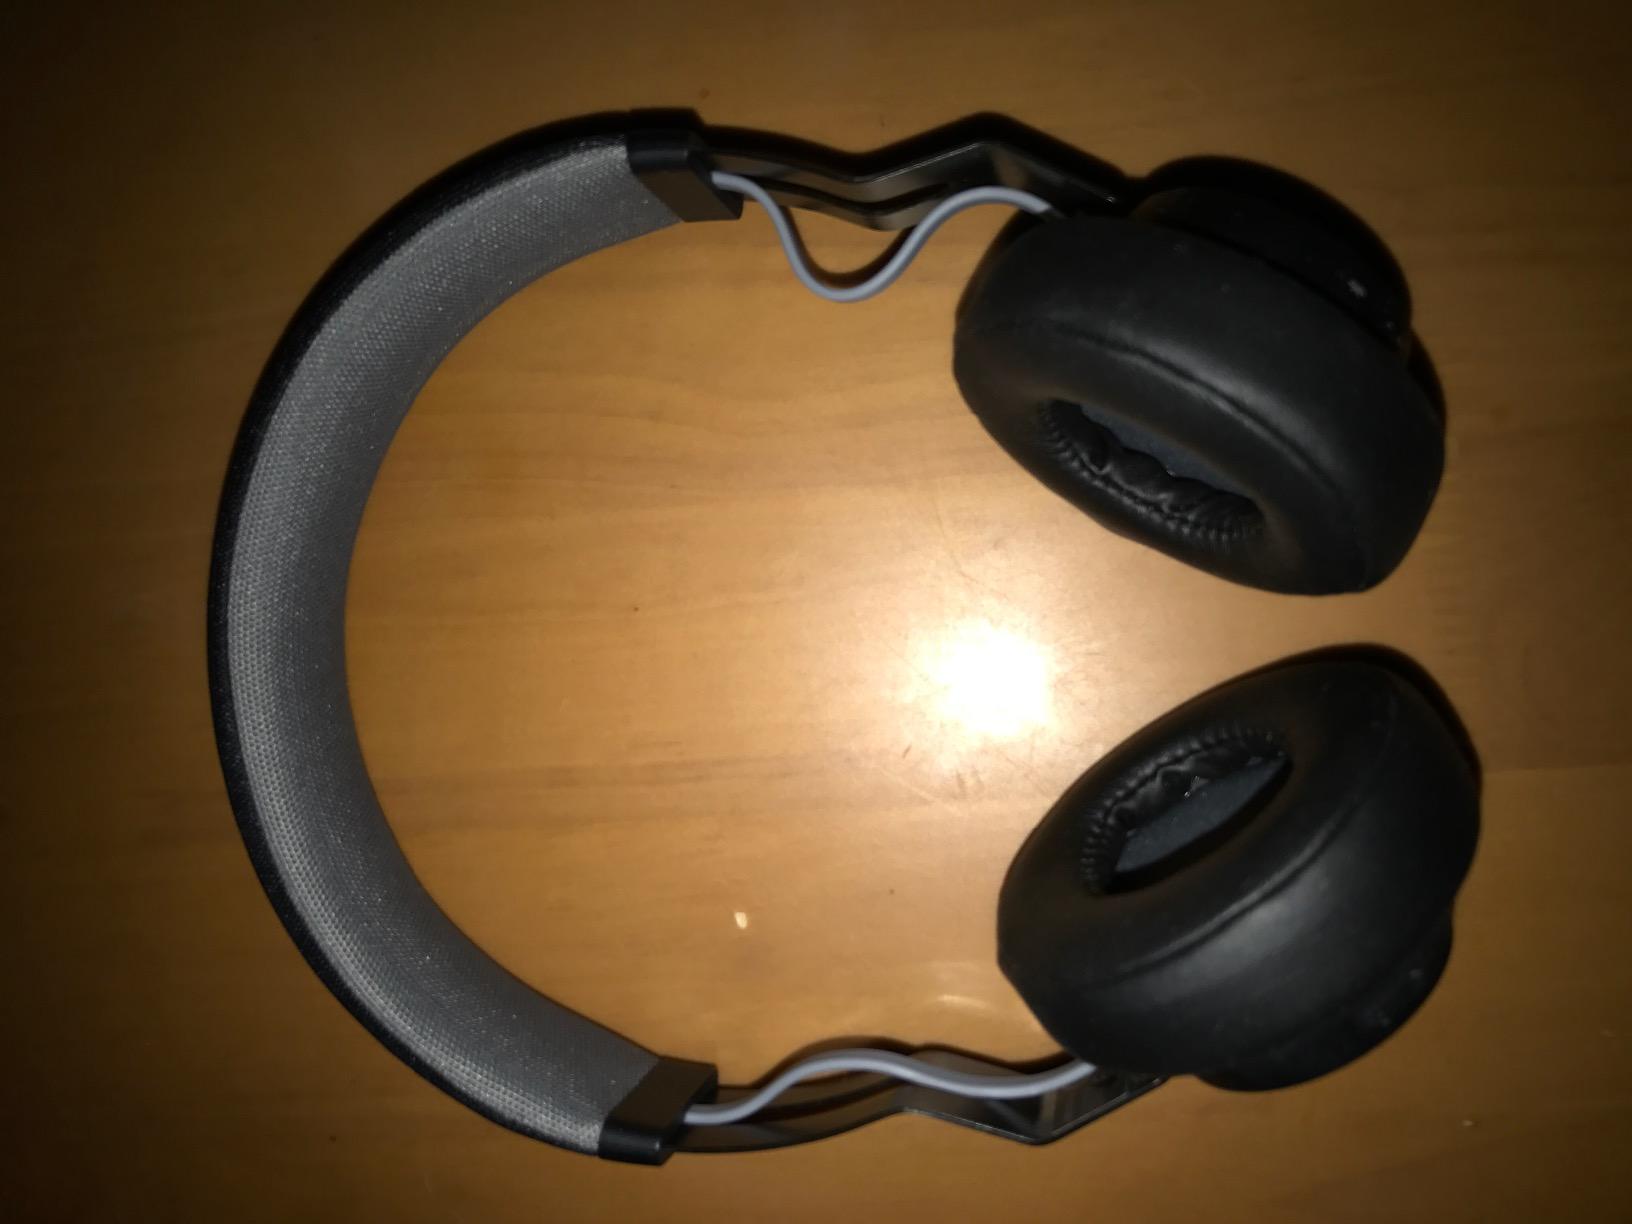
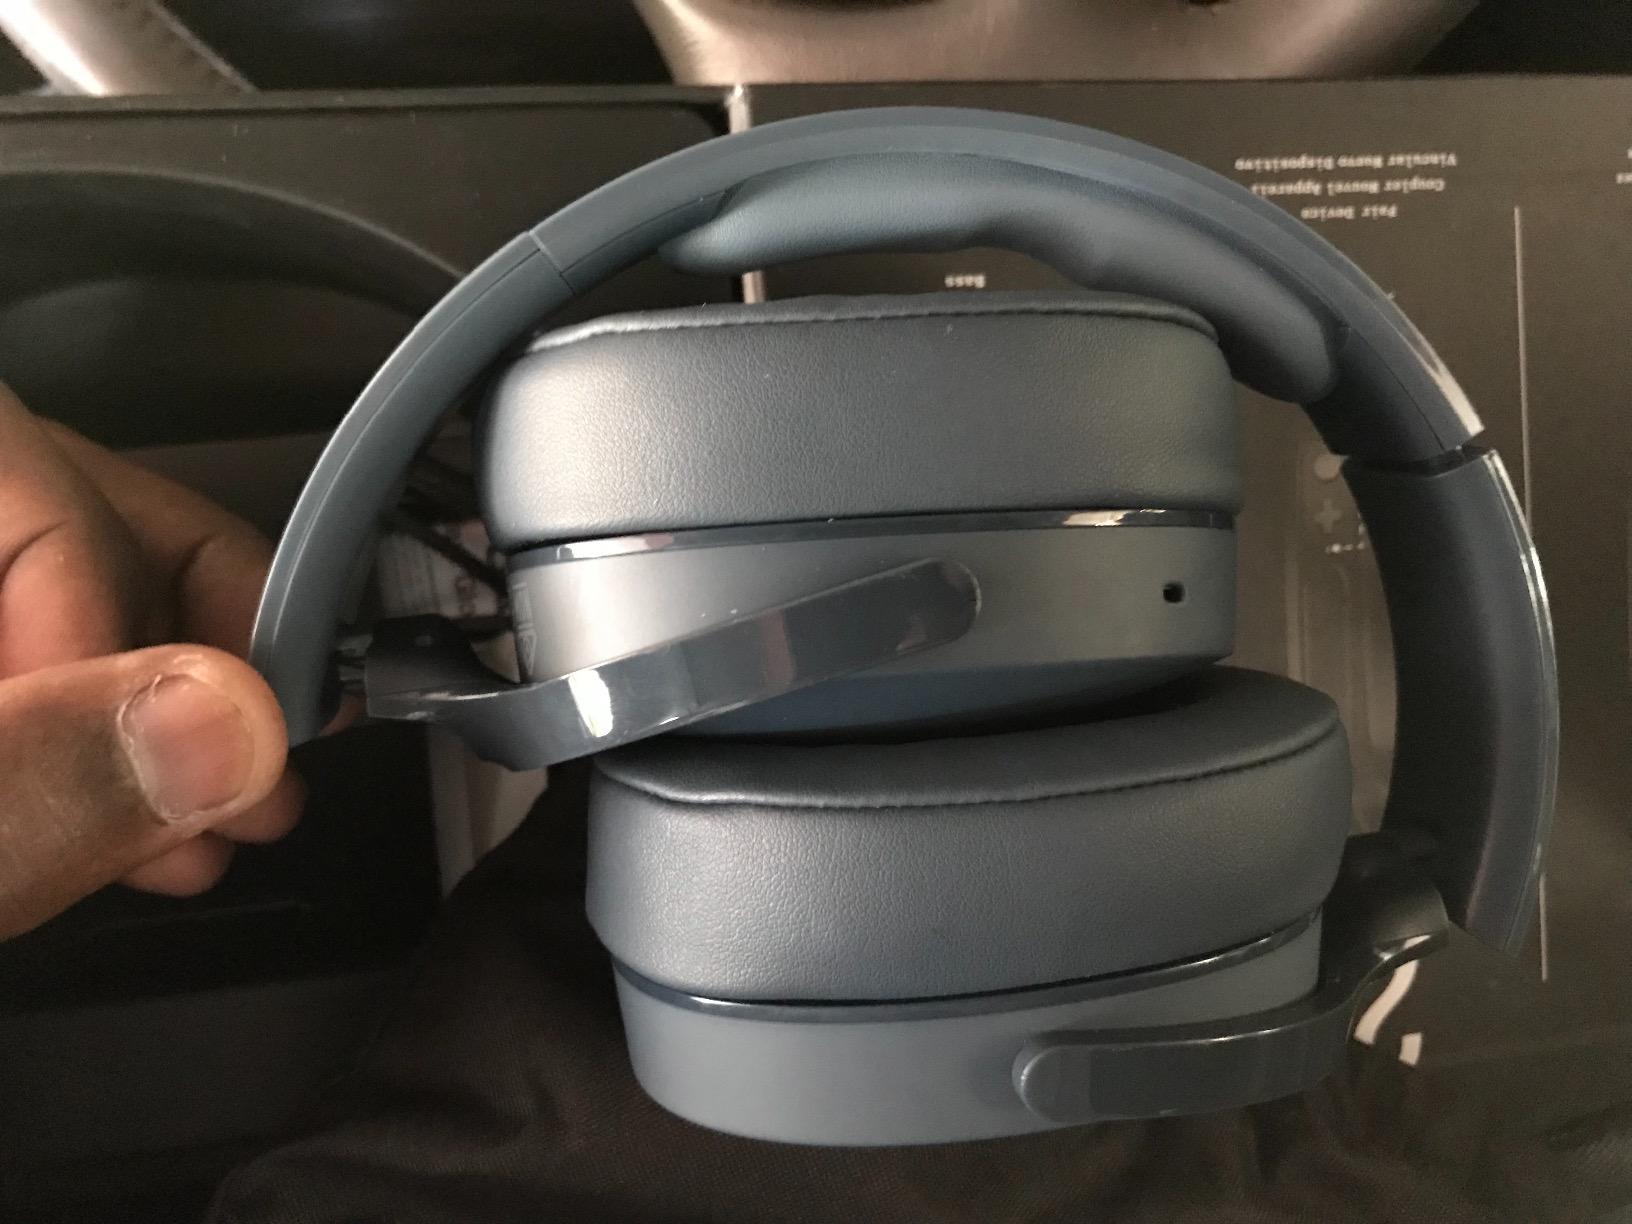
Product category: headphones
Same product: no